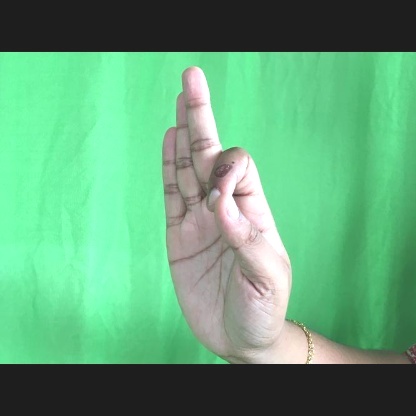
Mudra: Aralam